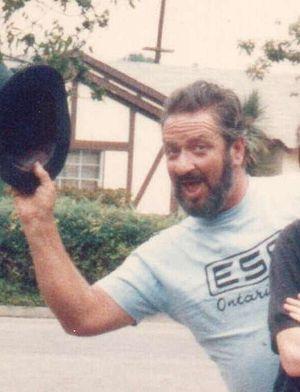
Ed "Big Daddy" Roth est un artiste, dessinateur, illustrateur, pinstriper, concepteur et constructeur de voitures customs qui a créé l'icône hot rod Rat Fink et d'autres personnages. Roth a été un personnage clé de la Kustom Kulture et du mouvement Hot Rod dans le Sud de la Californie à la fin des années 1950 et 1960.